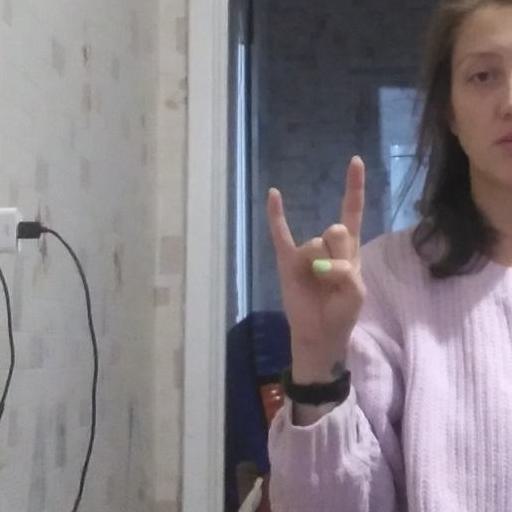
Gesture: rock